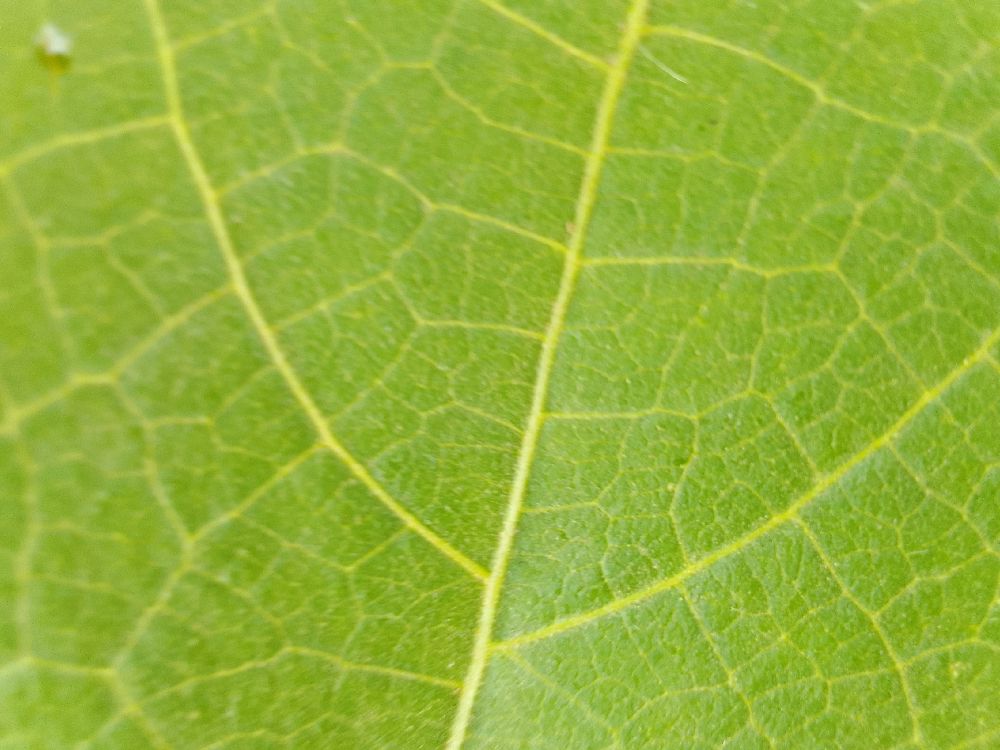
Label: healthy